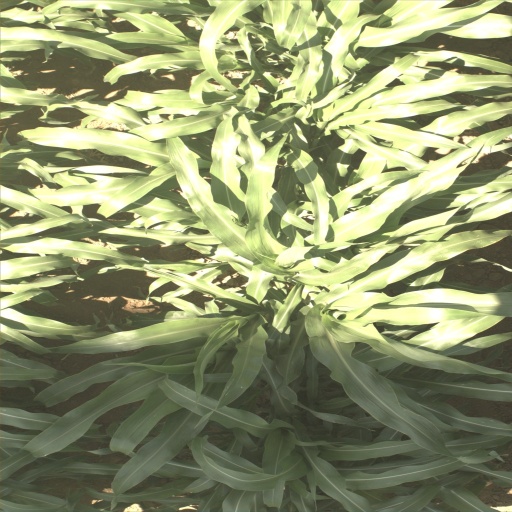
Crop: sorghum